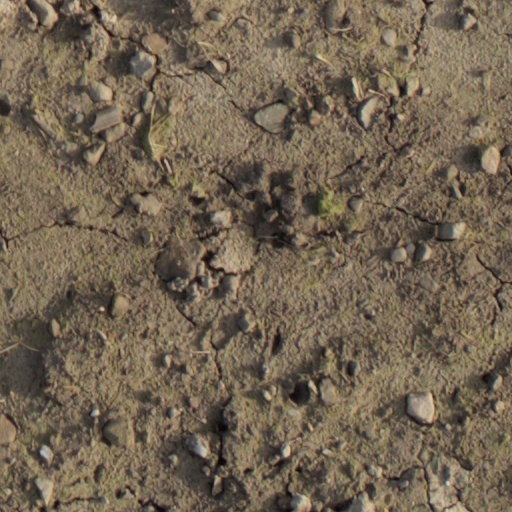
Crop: wheat